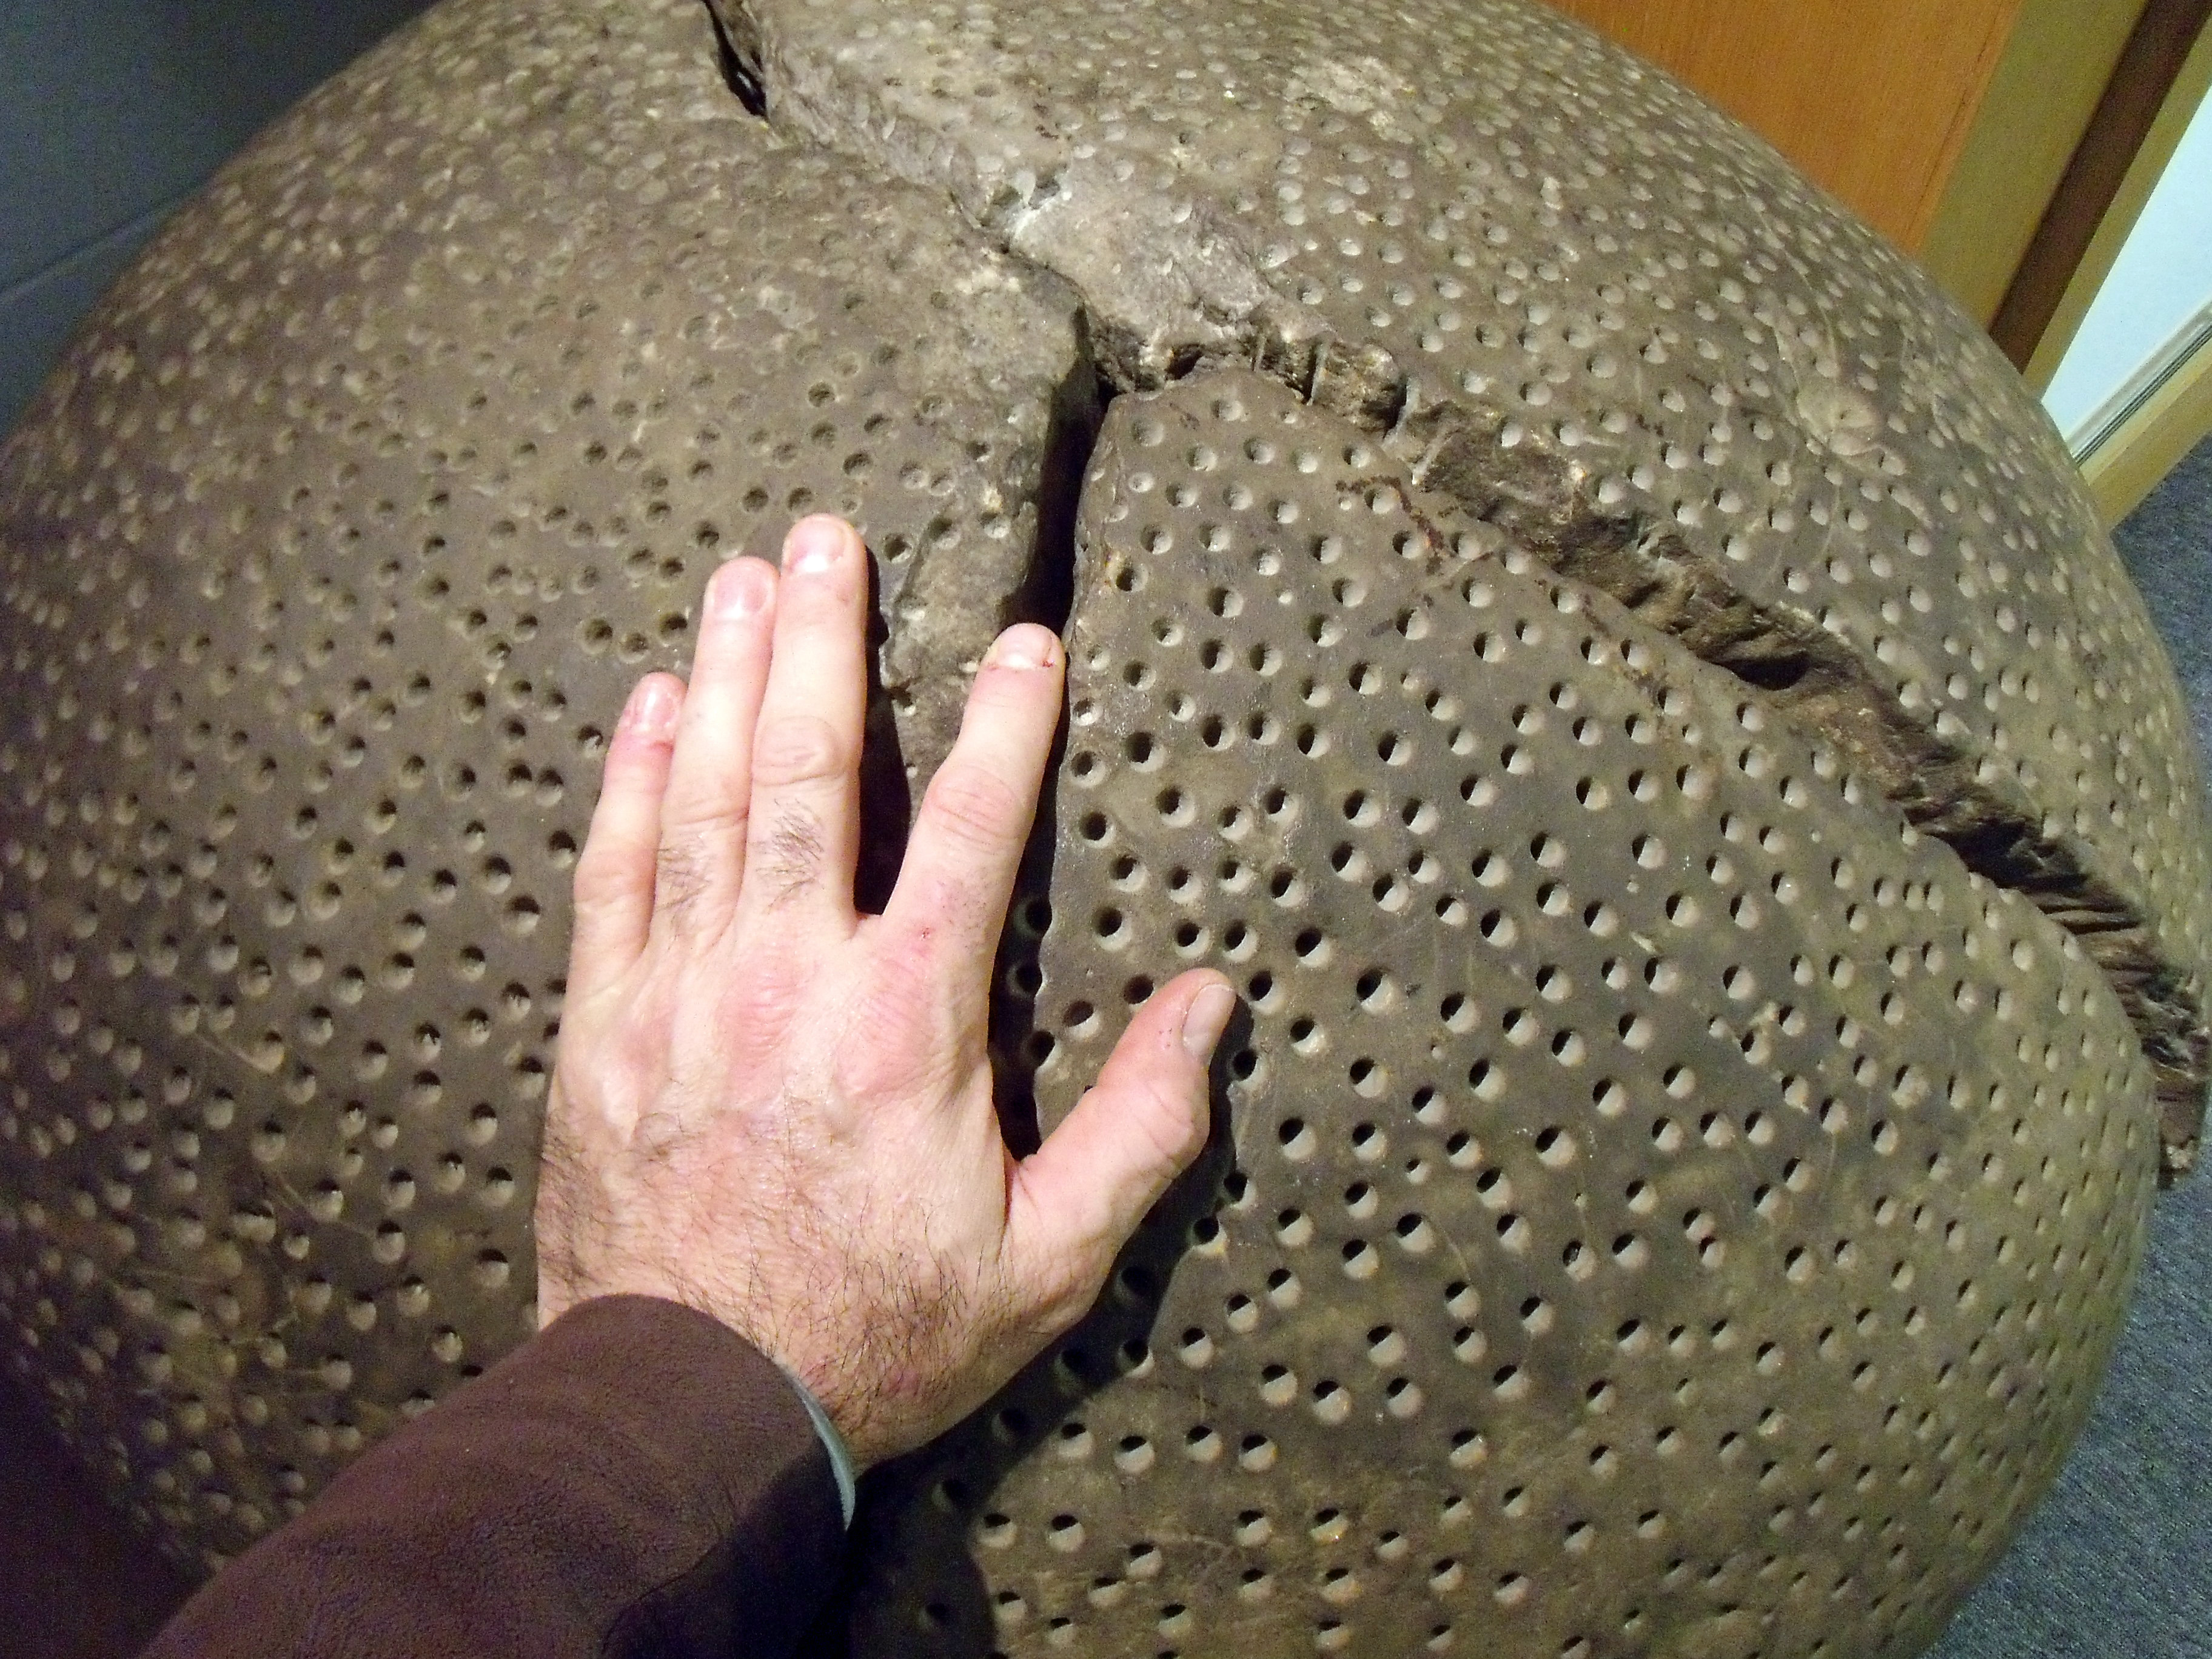
hand, collection, clothing, reptile, coral, art, geology, canada, bizarre, edmonton, 2009, subarcticmike, glaciated, specimen, hallelujah, erratic, glaciation, wikipedia, inmyhand, myhand, uofa, glacialboulder, universityofalberta, publicdisplay, ponoka, unknownfossils